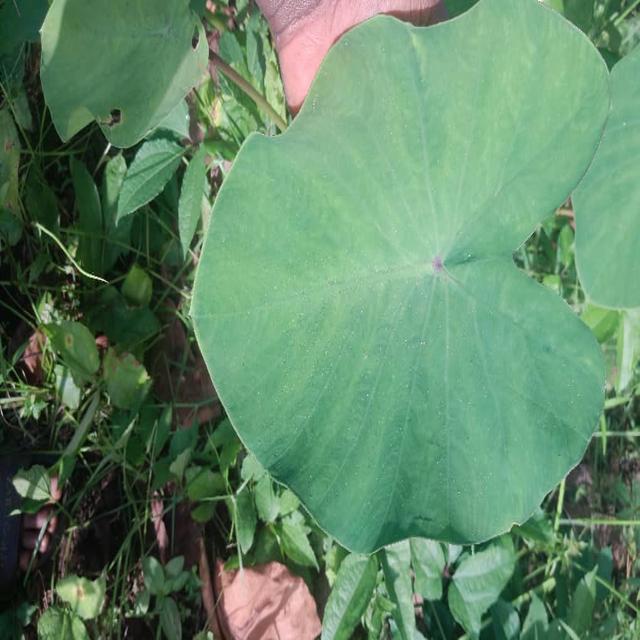
Label: Healthy